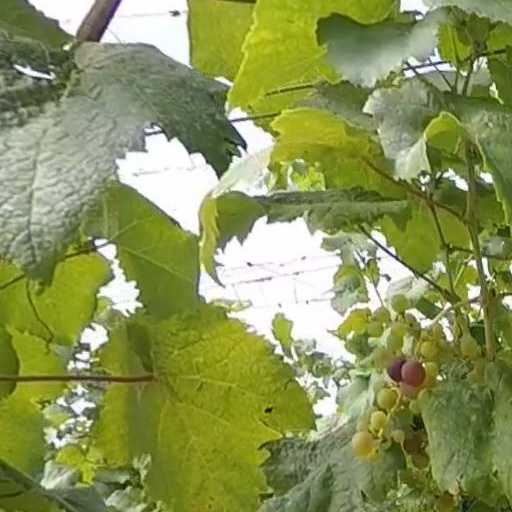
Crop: grape